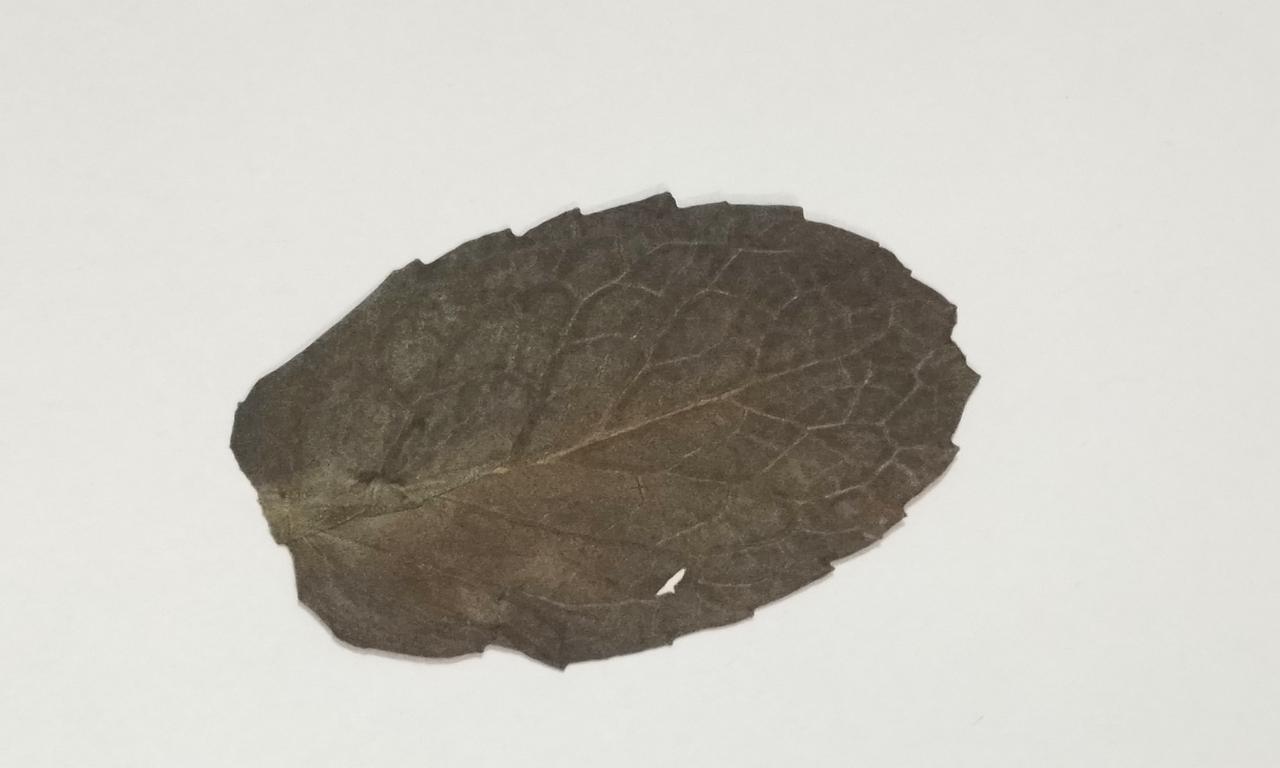
Label: Dried